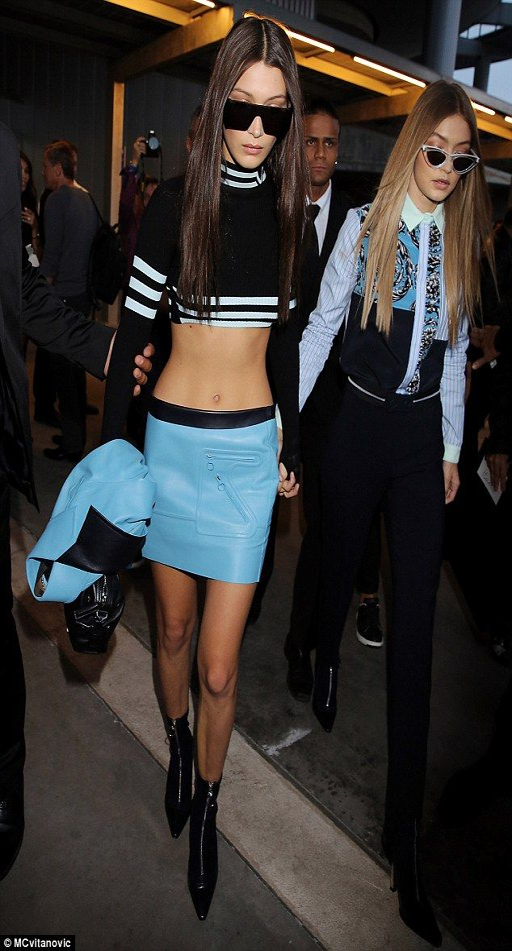
equestrian and actor took over the runway at ss17 show for event on friday .